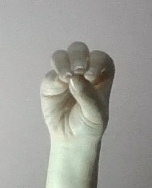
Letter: ha